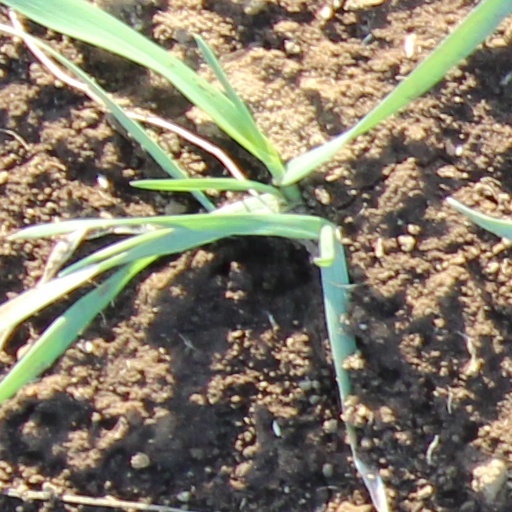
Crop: wheat